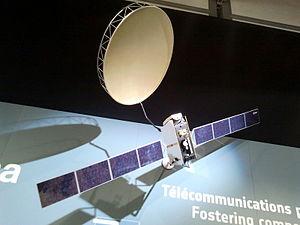
Maquette ech 1/10 satellite Alphasat sur le stand de l'ESA au salon du Bourget
Alphabus est une famille de plates-formes pour satellites de télécommunications dont le premier exemplaire est lancé en 2013. Cette plate-forme est conçue pour les satellites de télécommunications d'une puissance de charge utile de 12 à 18 kW avec des masses au lancement comprise entre 6 et 8 tonnes, soit 40 % de plus que le plus gros Spacebus 4000 réalisé par Thales Alenia Space. Pour couvrir au mieux la série de missions prévues, la gamme des plates-formes Alphabus comprend plusieurs options, telles que la propulsion électrique, et comporte des ressources modulables. La plate-forme peut accueillir jusqu'à 190 transpondeurs haute puissance et des groupes d'antennes, et dispose d'un fort potentiel de croissance.